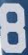
Number: 8